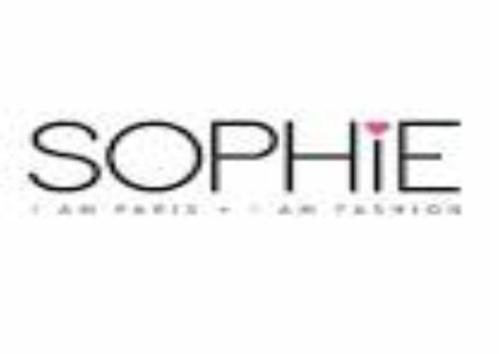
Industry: Clothes